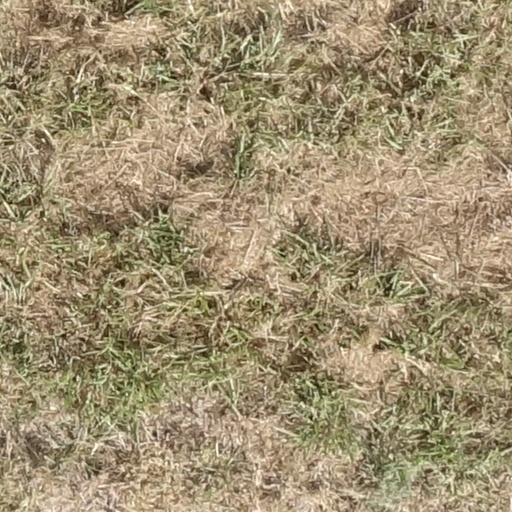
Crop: sorghum